On Mark Marksman

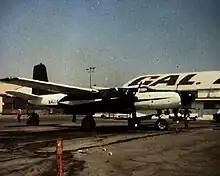
On Mark Marketeer (N142ER), an earlier predecessor of the Marksman series

Further development continued into the 1960s into what became the On Mark Marksman. The major difference was the addition of full pressurization. Improvements were also made to the cockpit with the incorporation of Douglas DC-6 flat glass windscreens and cockpit side windows. A replacement fuselage roof structure was added from the new windscreens, tapering back to the original tail section. In January 1961 the first Marksman conversion (registered N100Y) was test flown. A Supplementary Type Certificate was issued in January 1961 and deliveries commenced soon after. With the third Marksman conversion (registered N400E), designated the Marksman C, On Mark further altered the upper fuselage by creating a constant interior height to provide a headroom of about 6 ft in the passenger cabin, fitted for six or eight passengers with toilet and galley.